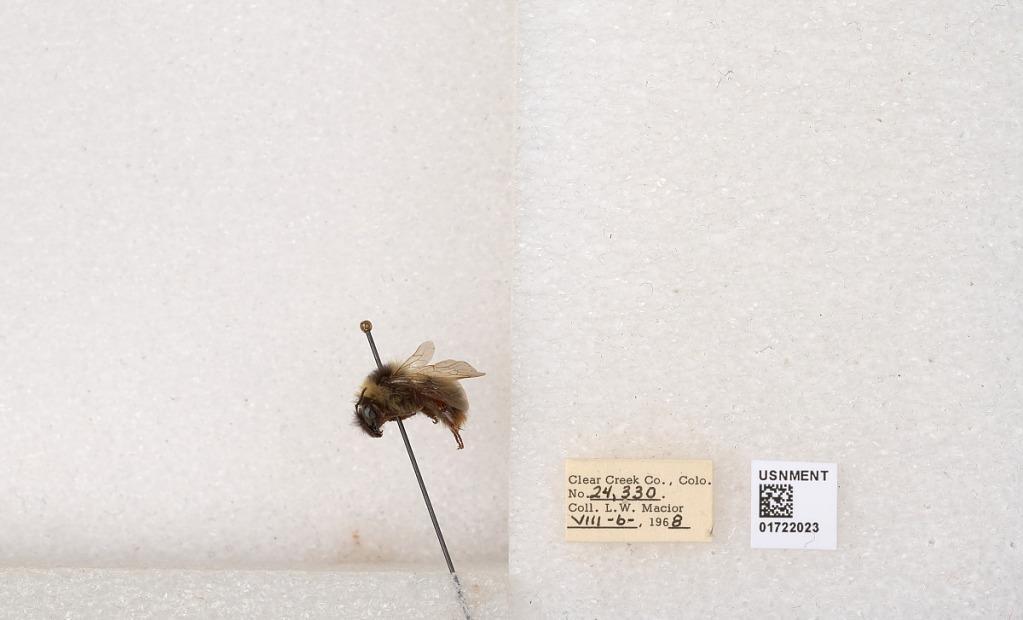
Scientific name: Bombus kirbyellus
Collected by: L. Macior
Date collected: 1968-8-6
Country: United States
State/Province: Colorado
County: Clear Creek
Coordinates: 39.6891, -105.644